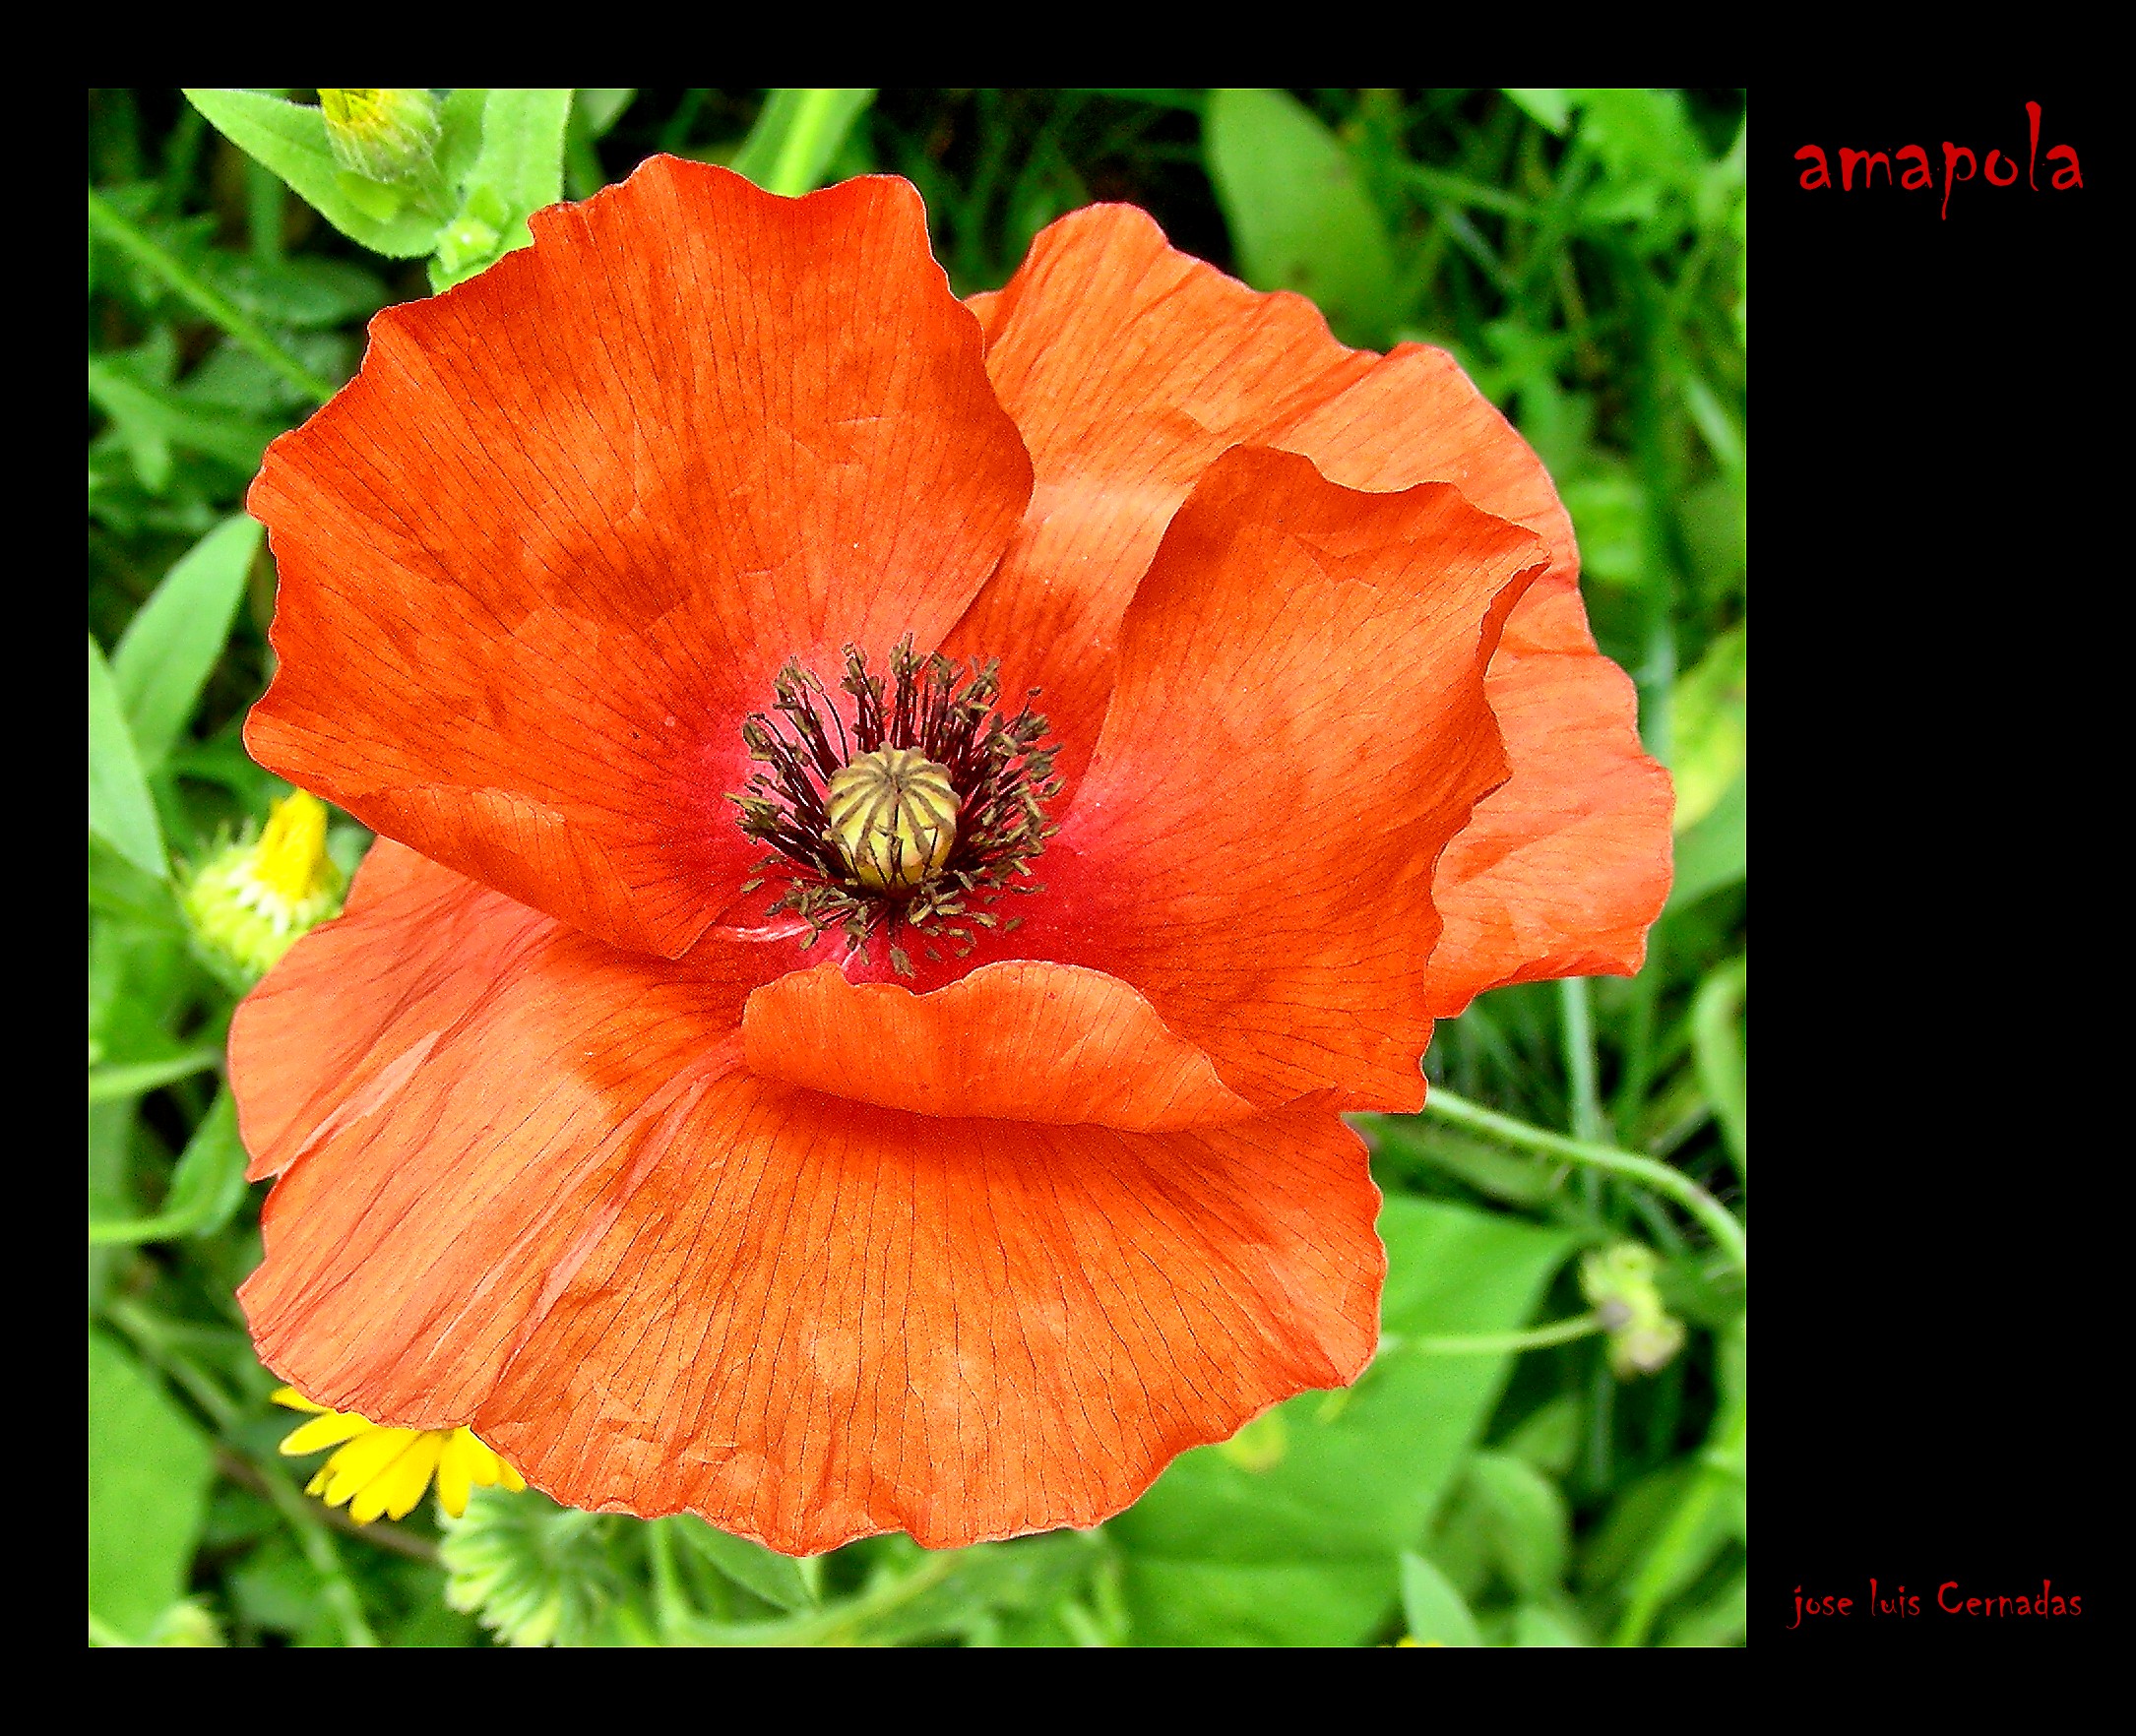
nature, plant, flower, petal, europe, red, macro, flora, spain, espagne, europa, rojo, naturaleza, flores, galicia, natureza, amapola, acorua, espanha, natur, poppy, silvestre, coquelicot, espana, corua, galiza, frores, corunna, galice, provinciacorua, lacoruna, roxo, flowering plant, annual plant, land plant, poppy family